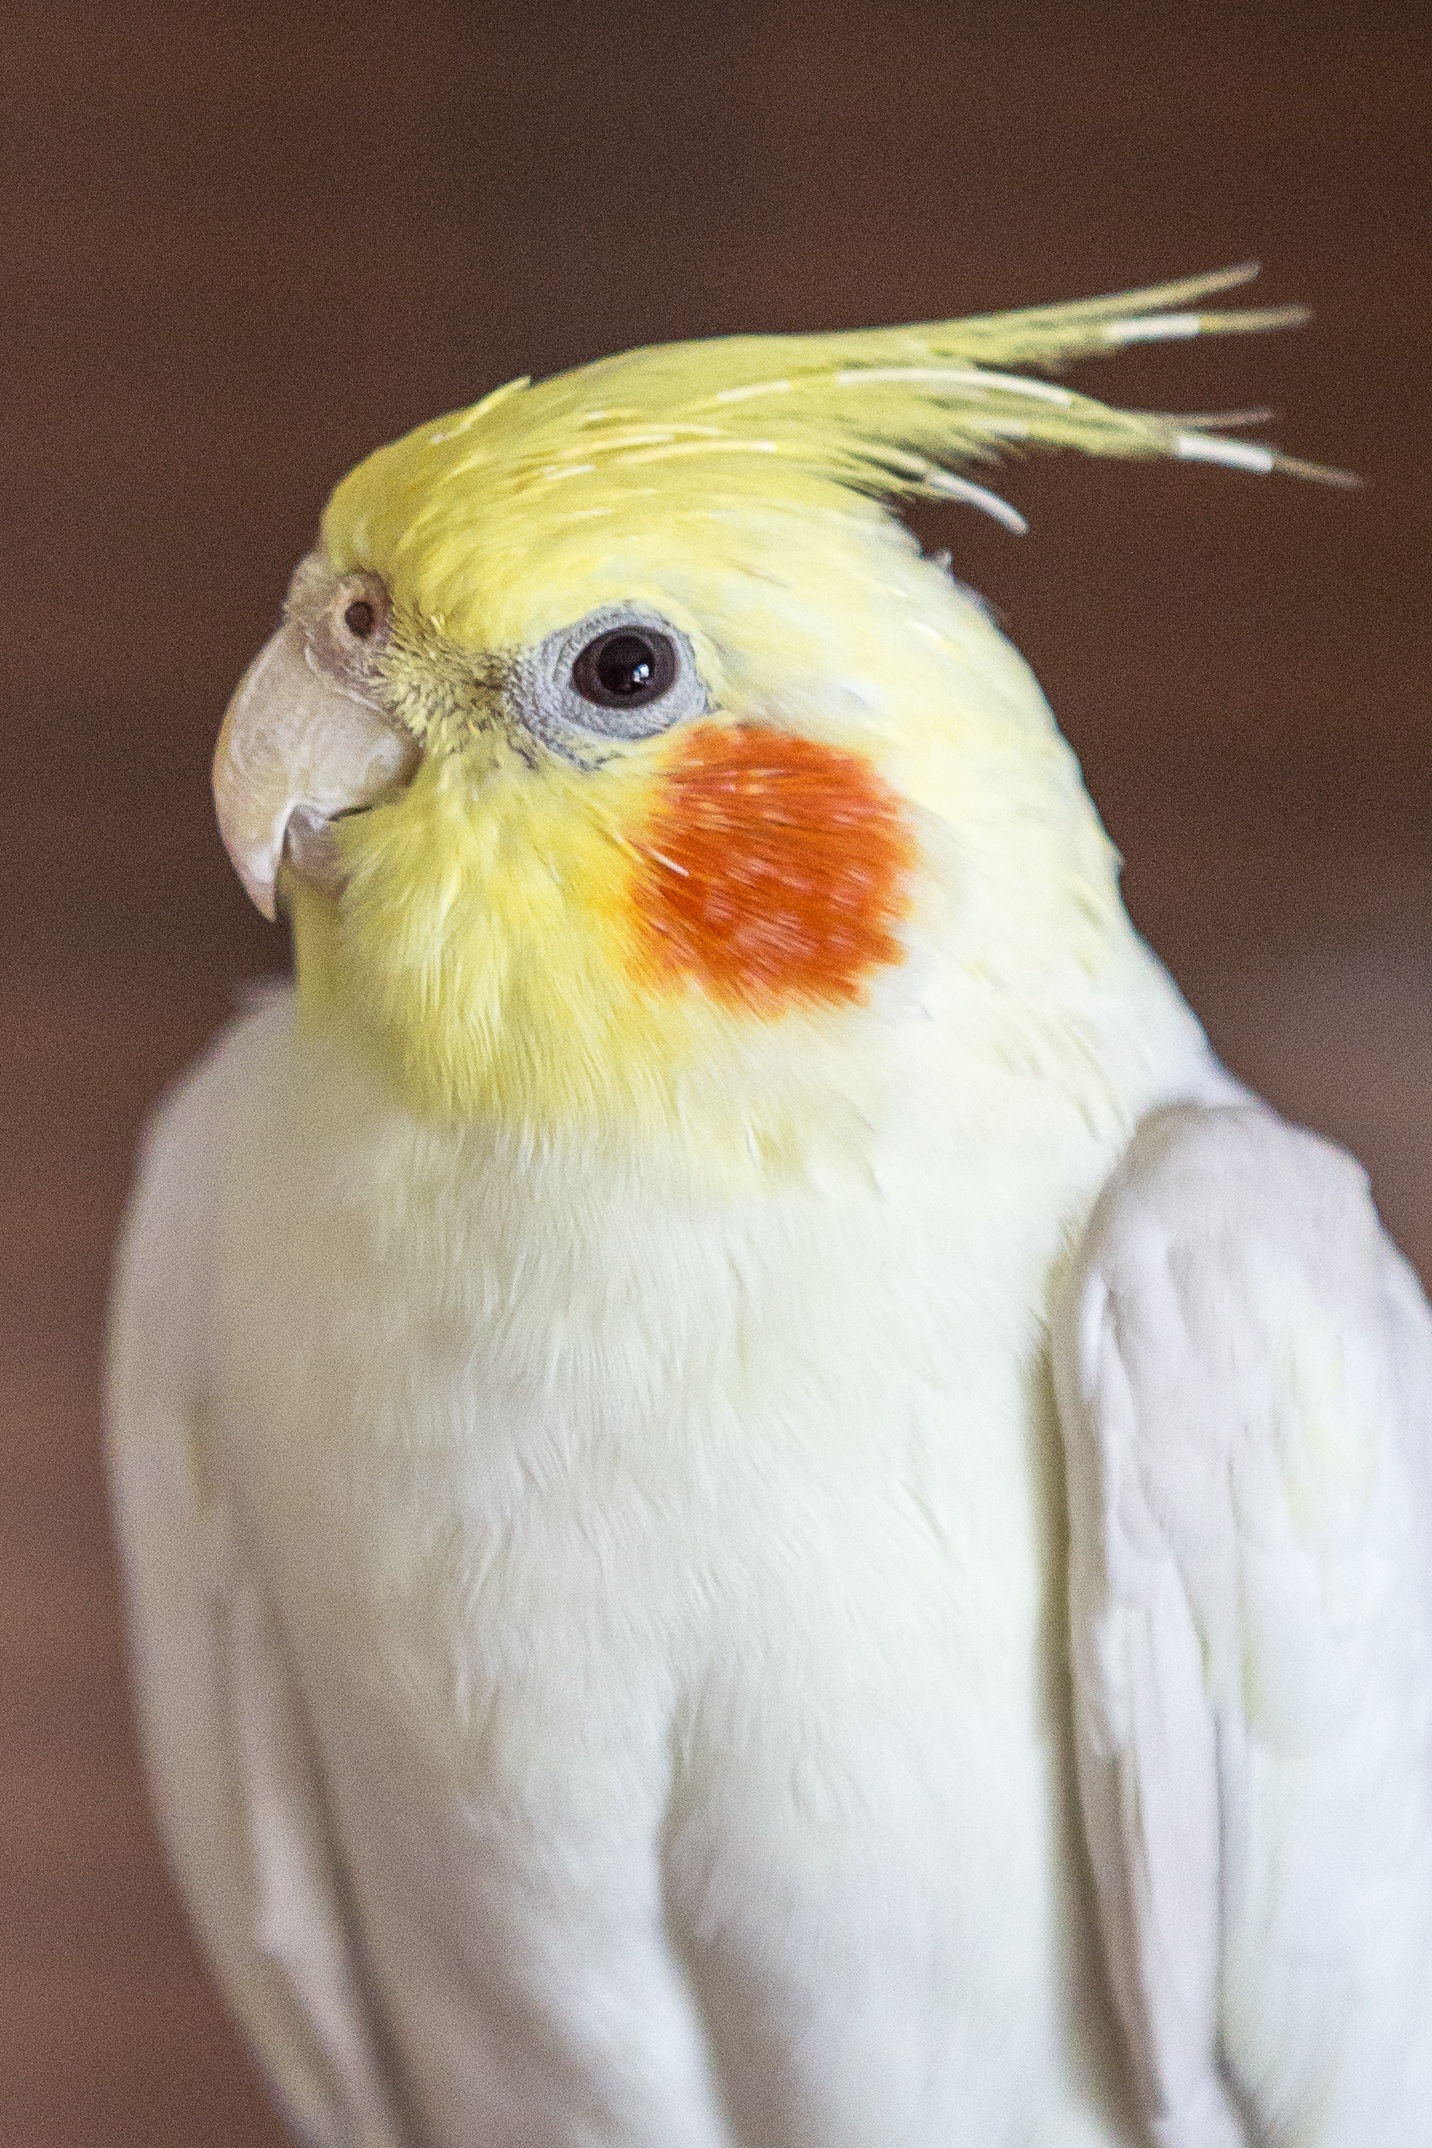
bird, wing, beak, fauna, vertebrate, parrot, parakeet, cockatiel, cockatoo, spring bonnet, common pet parakeet, sulphur crested cockatoo